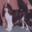
Label: dog